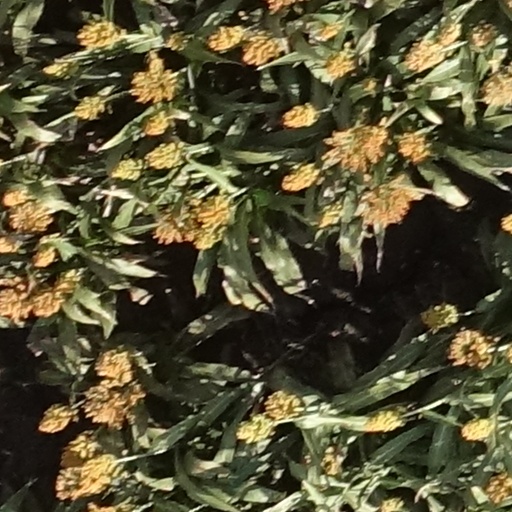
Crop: sorghum